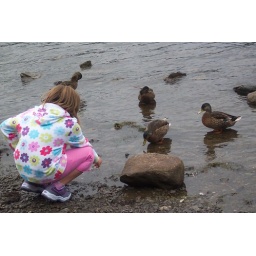
My lil sister fedding the ducks in the lake district